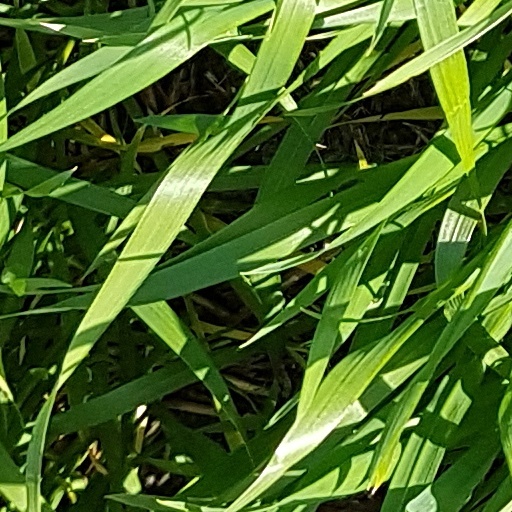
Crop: wheat